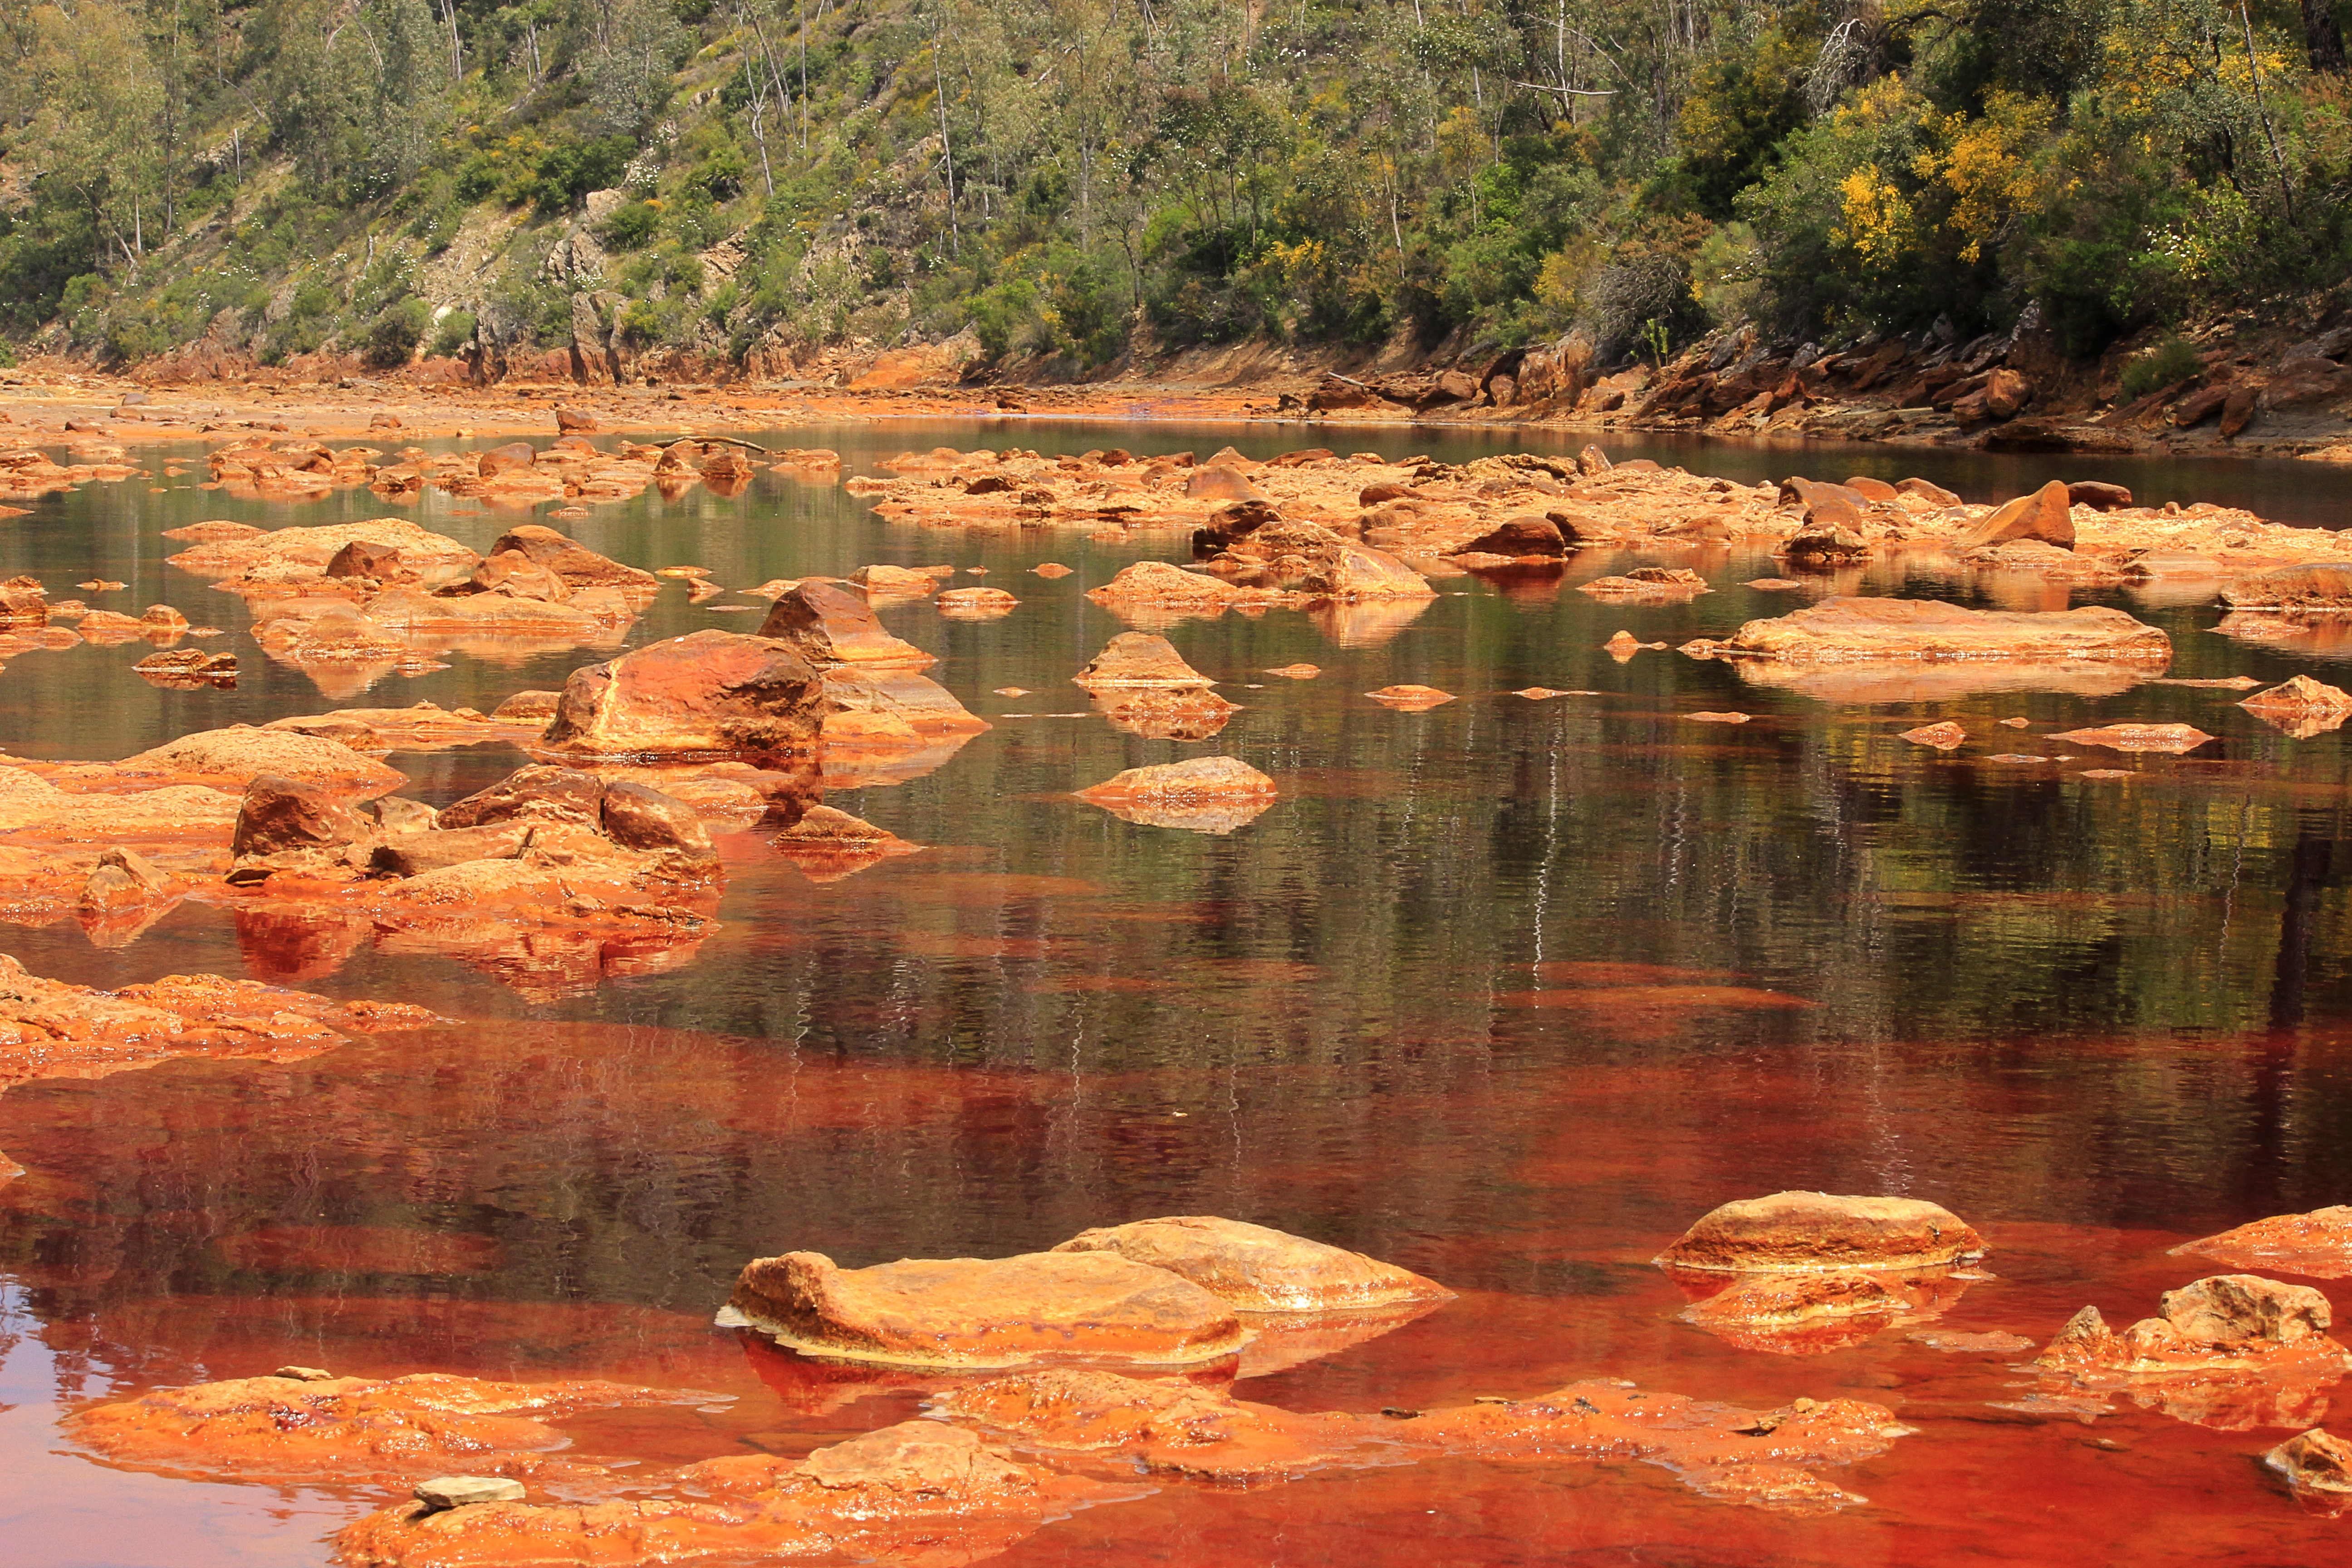
landscape, water, nature, rock, wilderness, lake, formation, reflection, red, autumn, canyon, geology, iron, loch, wadi, mining, huelva, red river